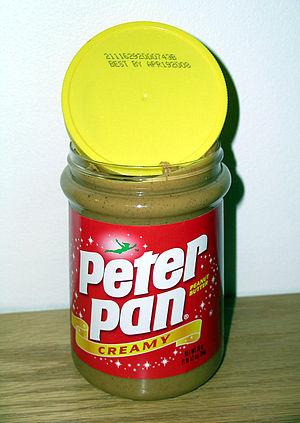
Peter Pan est le 18ᵉ long-métrage d'animation et le 14ᵉ « Classique d'animation » des studios Disney. Sorti en France en 1953 sous le titre Les Aventures de Peter Pan, il est l'adaptation de la pièce éponyme de J. M. Barrie créée en 1904.
Peter Pan est une marque américaine de beurre d'arachide créée en 1928, commercialisée par Derby Foods, filiale de Nebraska Consolidated Mills, et nommée d'après le personnage Peter Pan de J. M. Barrie.